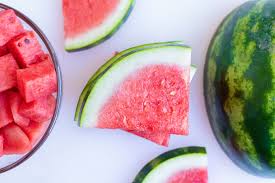
Label: Watermelon